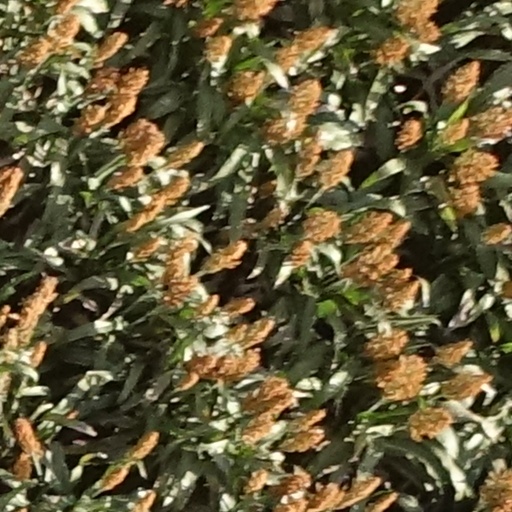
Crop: sorghum